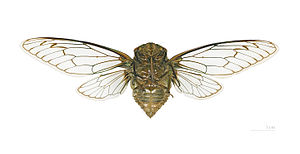
Cikader
Fidicina mannifera
Fidicina mannifera
Cikader er en underorden blandt de næbmundede insekter. Det er små langstrakte insekter med bredt hoved og bidende og sugende munddele. I Danmark er registreret ca. 325 arter af cikader. De danske cikader måler oftest under 10 millimeter. Især i troperne er syngende cikader udbredte. Disse sangcikader måler op til cirka 50 millimeter i længden.